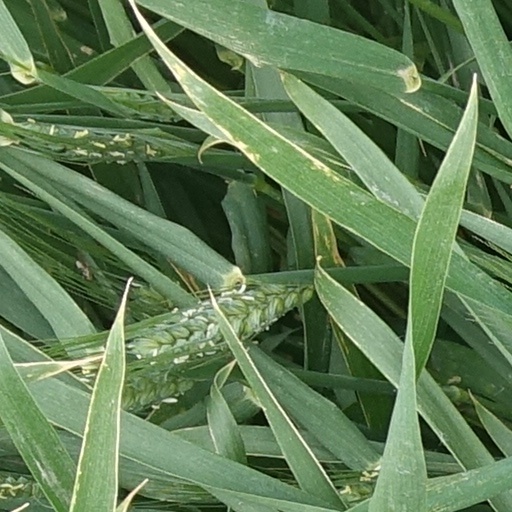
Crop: wheat